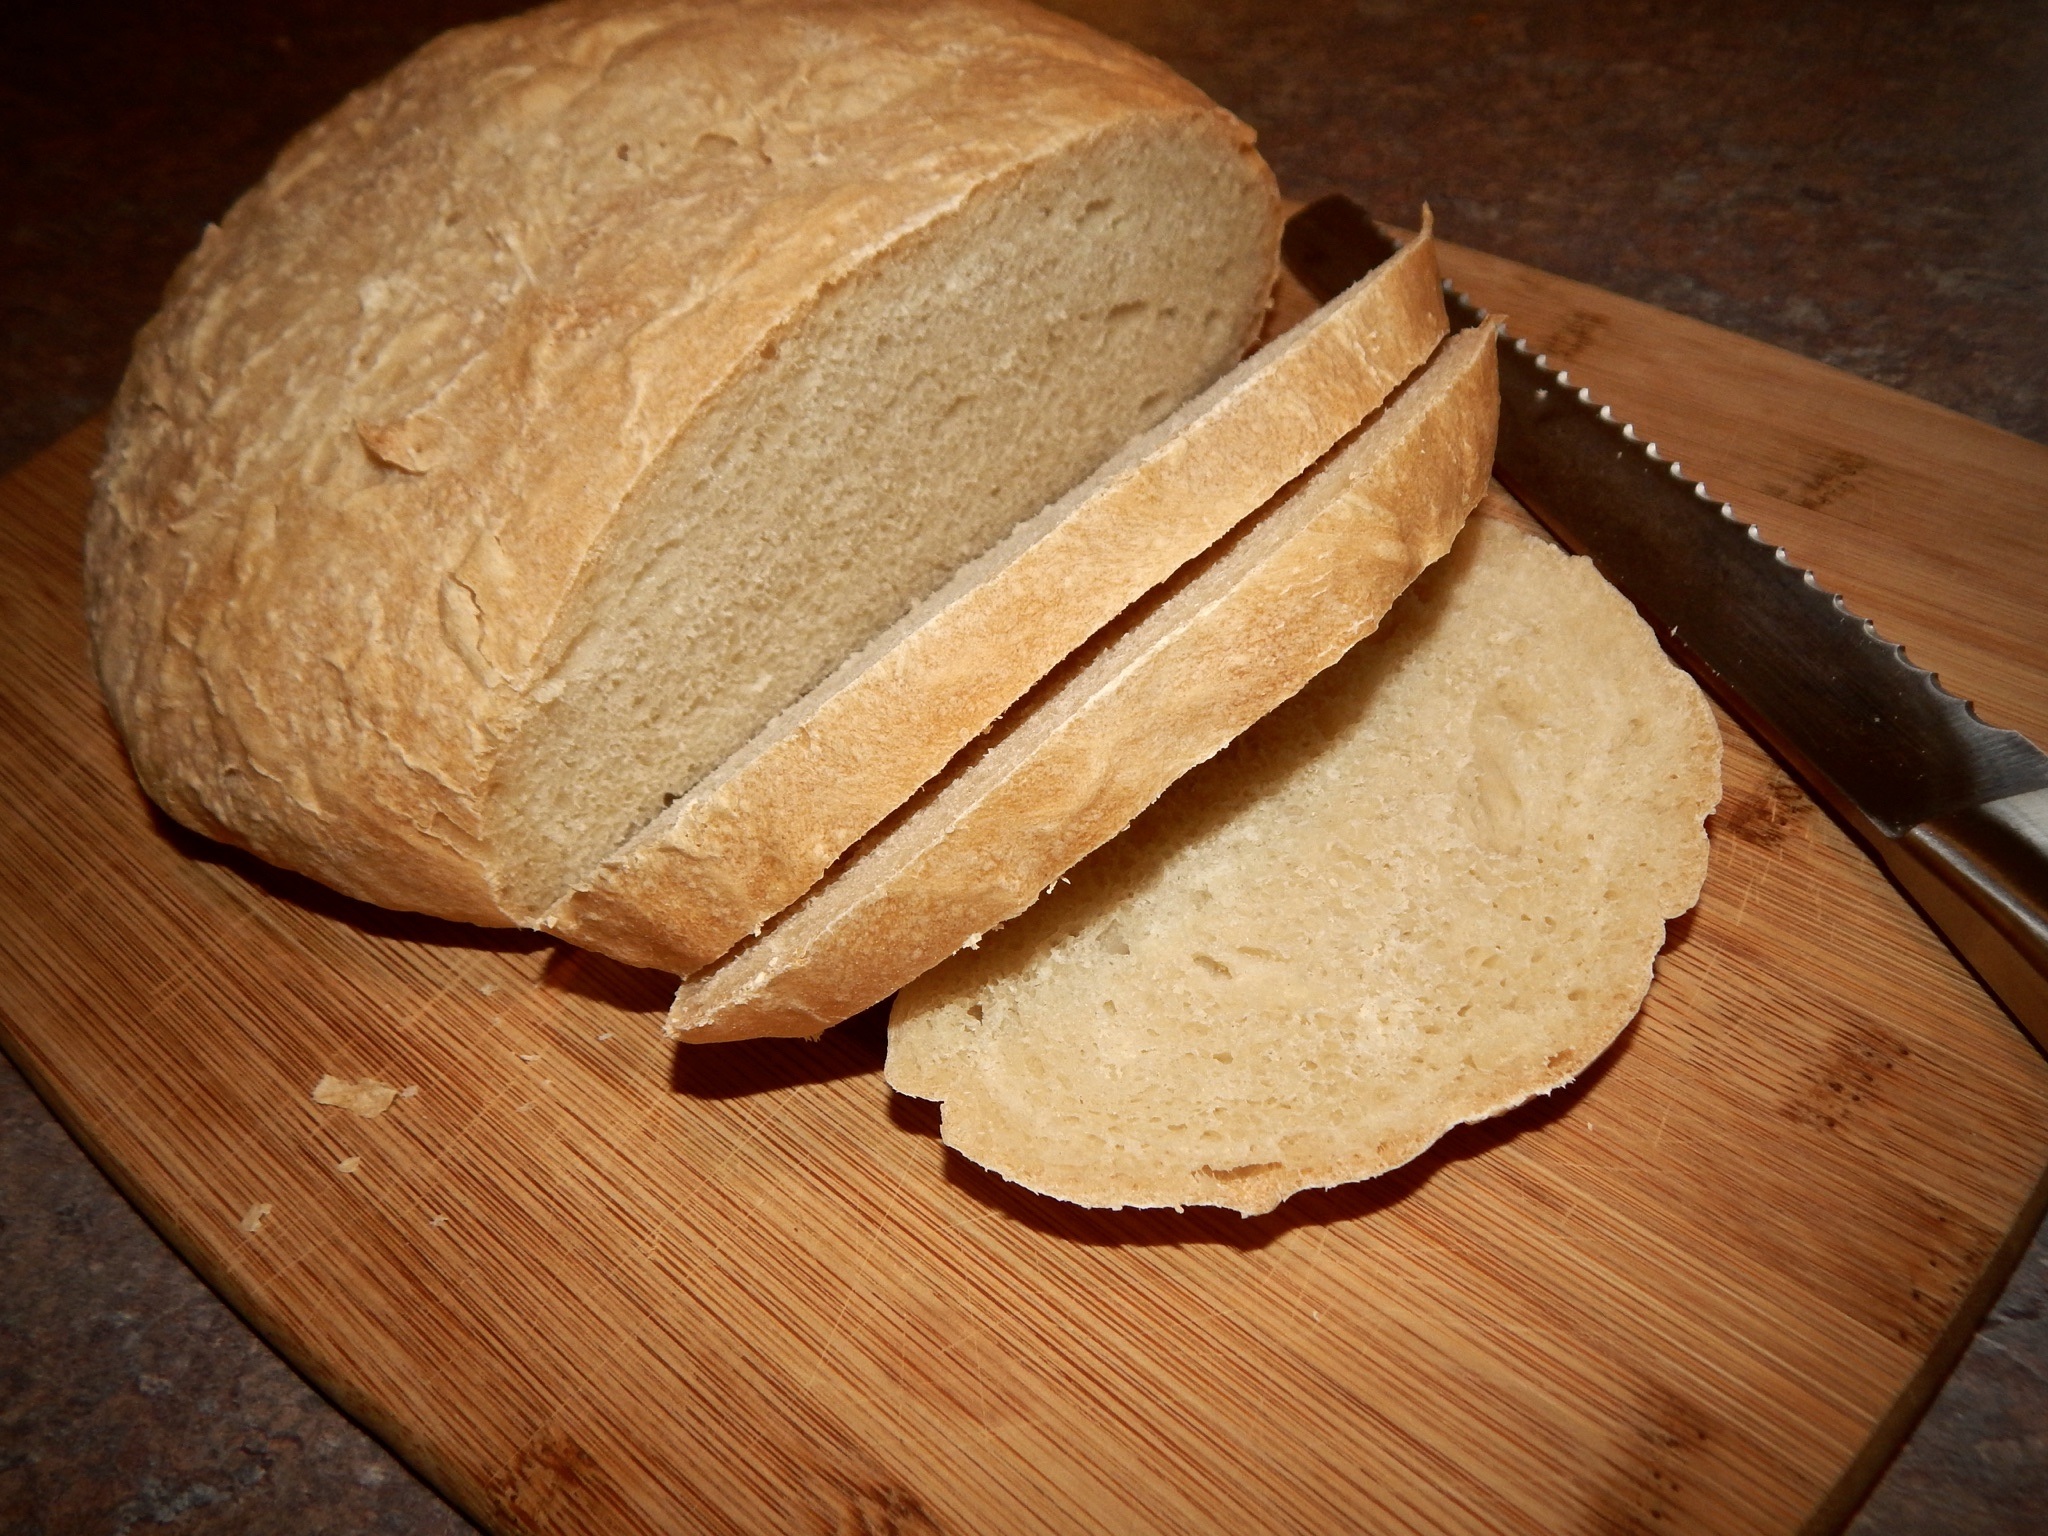
wheat, round, rustic, food, fresh, brown, baking, gourmet, healthy, homemade, bread, loaf, baked, sourdough, crust, wooden, cutting board, handmade, crumb, ciabatta, italian, traditional, sliced, yeast, baked goods, beer bread, rye bread, sourdough bread, stirato, bread knife, grass family, whole grain, sliced bread